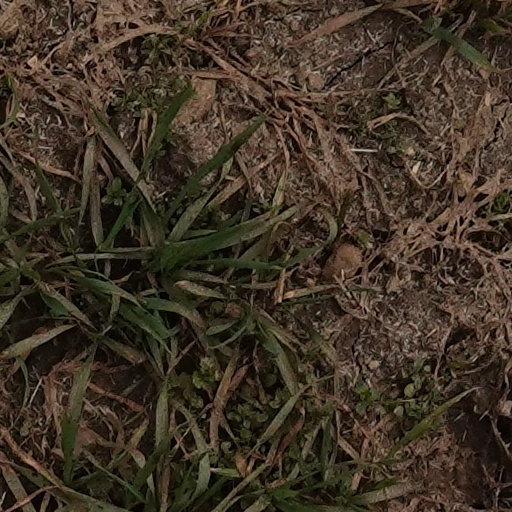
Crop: wheat